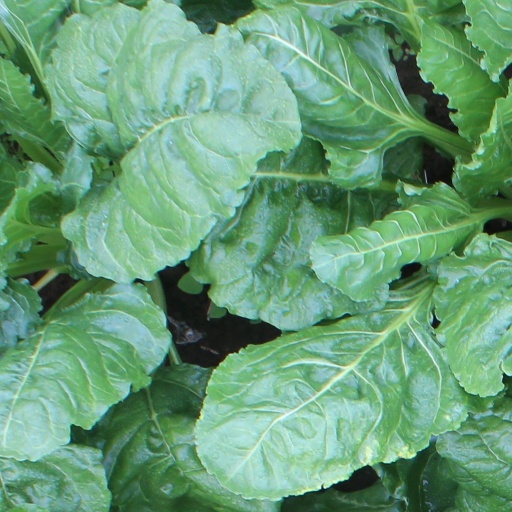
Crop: sugar beet